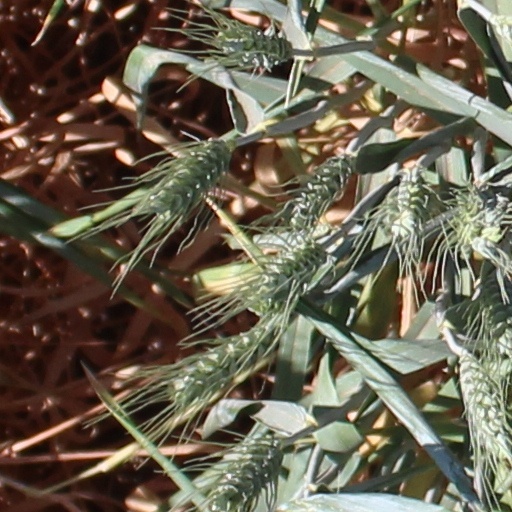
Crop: wheat